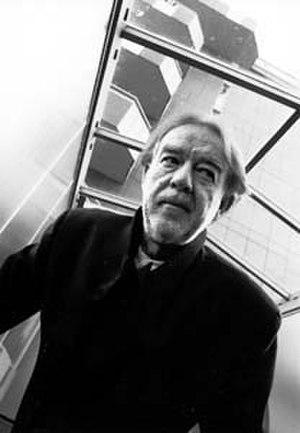
Godfrey Reggio
Godfrey Reggio est un cinéaste américain né le 29 mars 1940 à La Nouvelle-Orléans.